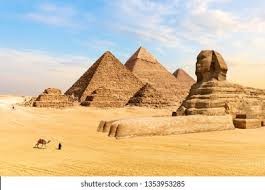
Landmark: Pyramids of Giza